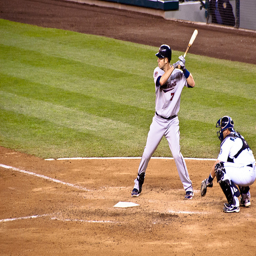
A baseball player holding a bat on a field.
Uniformed players at home plate at a baseball game.
A baseball game in progress with the batter up to plate.
A baseball player holding a bat at home plate during a baseball game.
Men in a batting position playing baseball in a field.